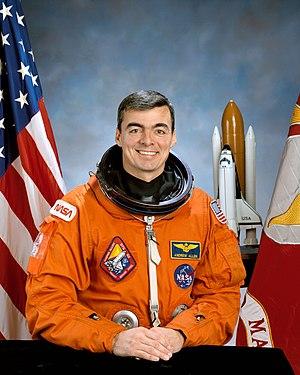
Andrew Michael Allen dit Andy Allen est un astronaute américain né le 4 août 1955.
Le groupe d'astronautes 12 est le douzième groupe d'astronautes de la National Aeronautics and Space Administration sélectionné et annoncé le 5 juin 1987.